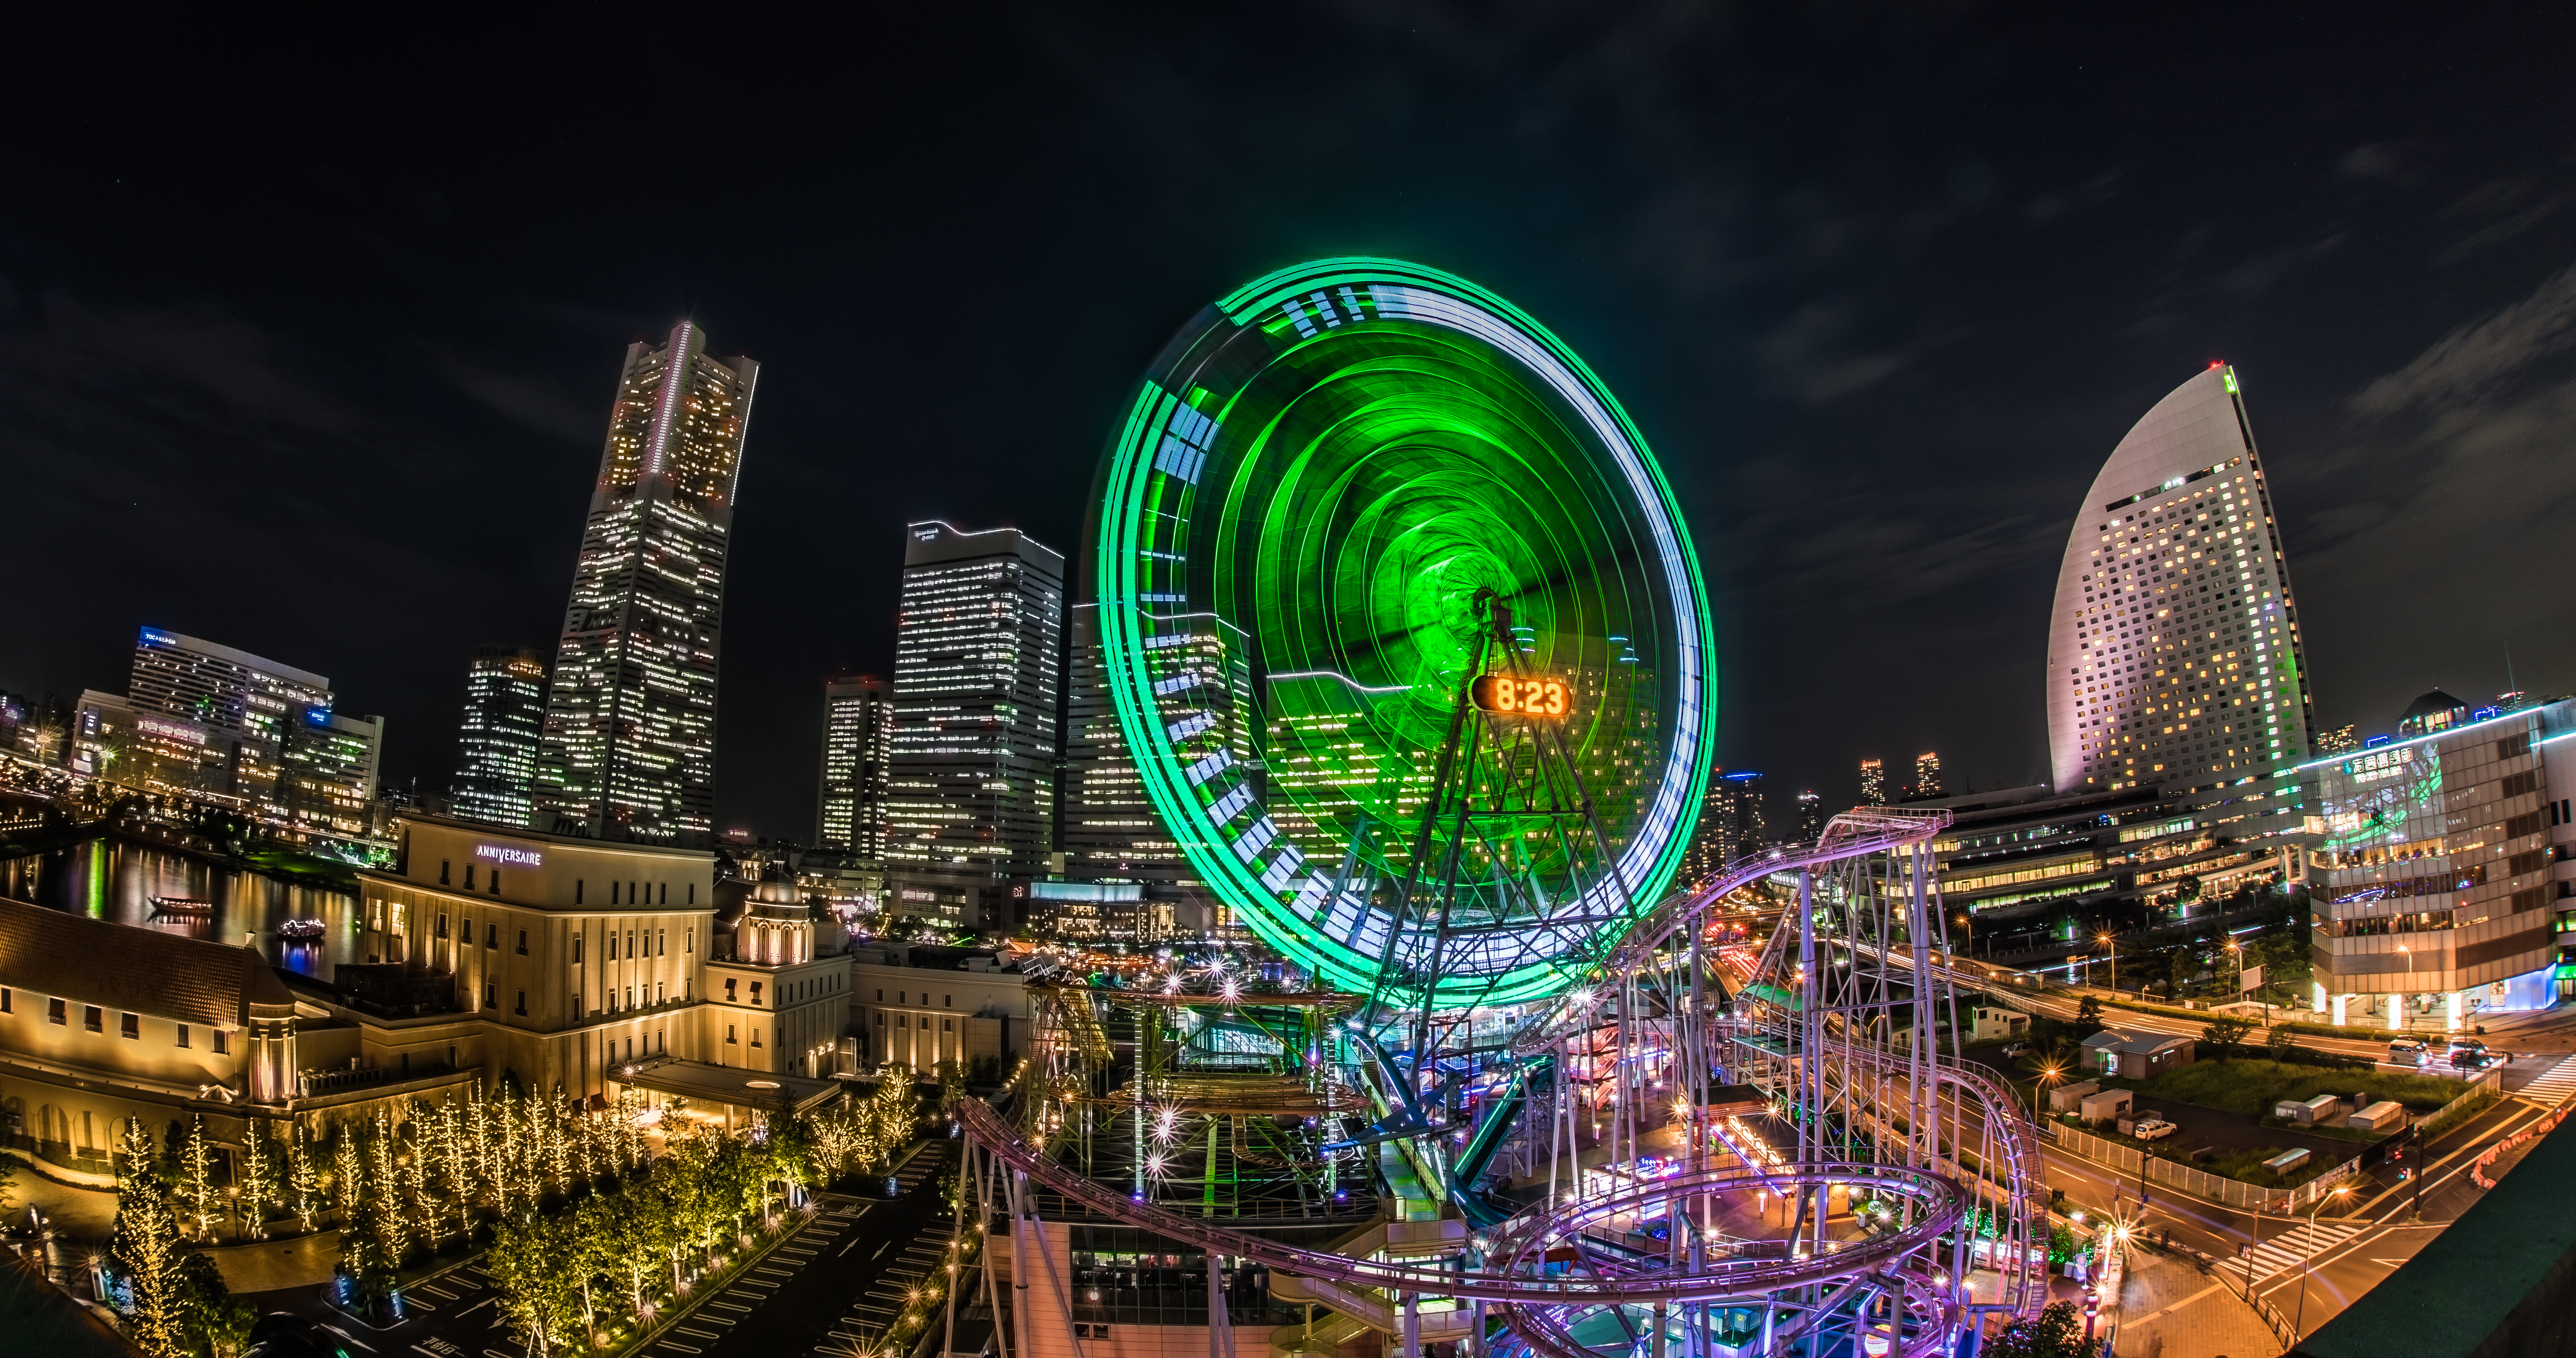
skyline, night, city, skyscraper, cityscape, downtown, recreation, ferris wheel, amusement park, park, landmark, japan, nightphotography, buildings, ferriswheel, longexposure, yokohama, ilce7m2, minatomirai, landmarktower, cosmoclock21, nightview, yokohamacosmoworld, panoramicview, metropolis, outdoor recreation, human settlement, metropolitan area